Our Lady of Kazan Orthodox Cathedral

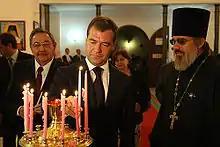
Raúl Castro, Dmitry Medvedev and Archpriest Vladimir Klyuyev of the Kazan Cathedral in Havana

The Our Lady of Kazan Orthodox Cathedral (Spanish: "Catedral Ortodoxa Nuestra Señora de Kazán") (Russian: Православный Собор Богоматери Казанской Transliteration: "Pravoslavnyj Sobor Bogomateri Kazanskoj"), is a Russian Orthodox cathedral located in historic old town of Havana, Cuba, under the jurisdiction of the Russian Orthodox Church.